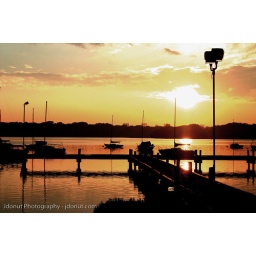
here are the pics from the 'date'. This is lake white rock in Dallas, TX